George Gillett (politician)

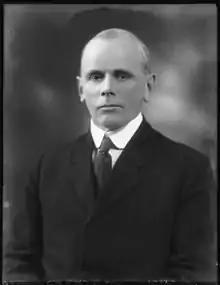
Gillett

Sir George Masterman Gillett (1870 – 10 August 1939) was a British banker and politician.